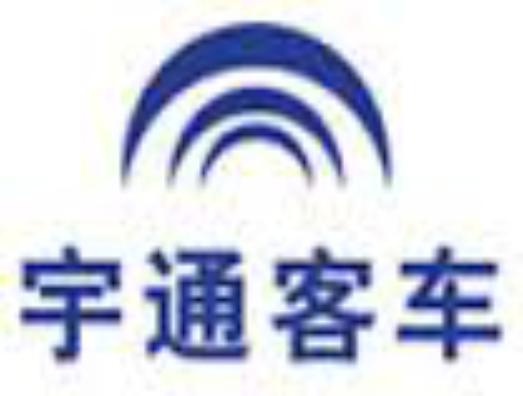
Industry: Transportation